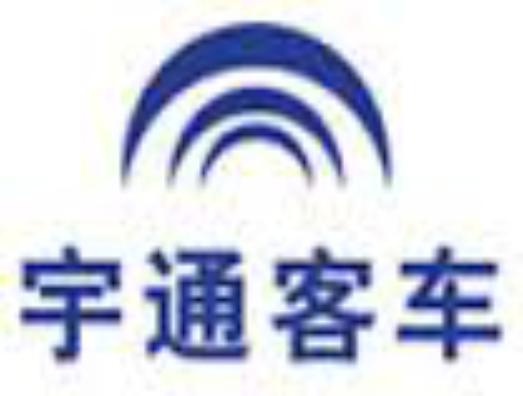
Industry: Transportation